Ordell Braase

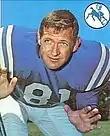
Braase in 1968

Ordell Wayne Braase (March 13, 1932 – March 25, 2019) was an American professional football defensive end in the National Football League (NFL). He played with the Baltimore Colts throughout his career. While Braase was with the Colts they won the NFL Championship three times, in 1958, 1959 and 1968. He was a Pro Bowl pick in both 1966 and 1967. In his final season (1968), the Colts went to Super Bowl III, on January 12, 1969, only to lose to the New York Jets.